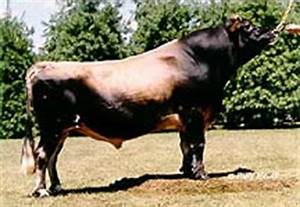
Label: mucca